Brienz

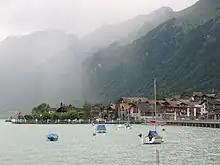
A western view of Lake Brienz in the summer, taken from the quay at Brienz

The first settlements date from the Neolithic and Bronze Ages. In the 5th century BC, the Celts settled in the alpine valleys among the sources of the Rhone, the Rhine and the Danube, eventually stretching from the headwaters down to Vienna and Belgrade. At the end of 1st century BC the Romans conquered this area. The Roman settlements were destroyed by the Alamanni in 259/60. They eventually settled in the area around 450. In any case, evidence has been found for a settlement by the Alamanni in the 7th century. Brienz is first mentioned in 1146 as "Briens". In 1528, after an eventful history, Brienz became part of the Canton of Bern.